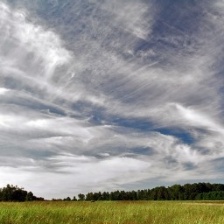
Cloud type: Cirrostratus